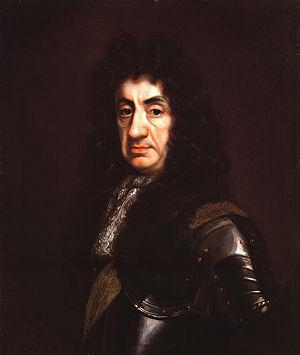
Peveril du Pic est un roman historique de l'auteur écossais Walter Scott, paru le 7 janvier 1823 sous la signature « par l'auteur de Waverley, Kenilworth, etc. » Le récit a pour cadre l'Angleterre et l'île de Man au XVIIᵉ siècle. C'est le plus long des romans de Scott.
Le chevalier Paul Rycaut, né en 1629 à Londres où il est mort le 16 décembre 1700, est un historien, traducteur et diplomate anglais.